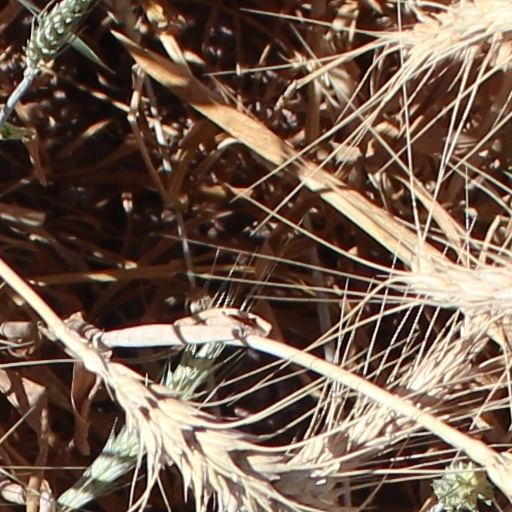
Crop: wheat